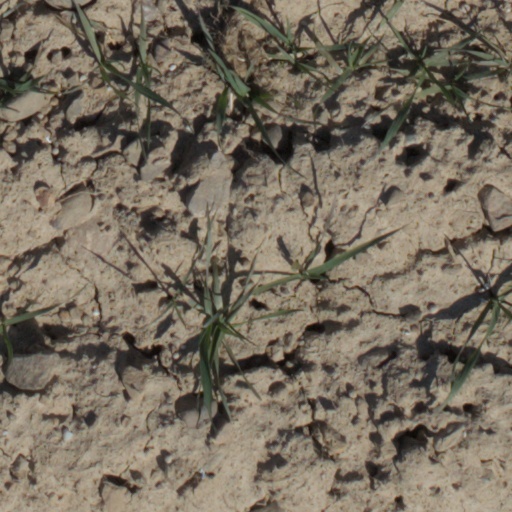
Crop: wheat